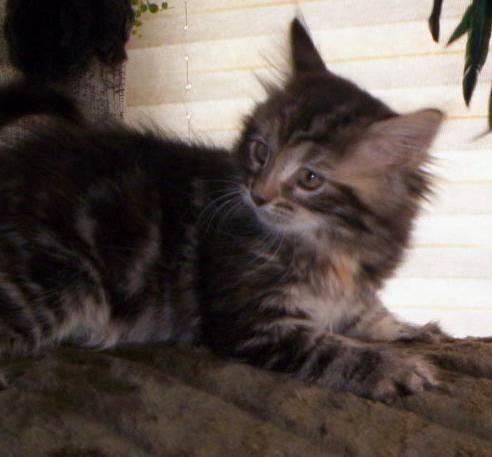
cat